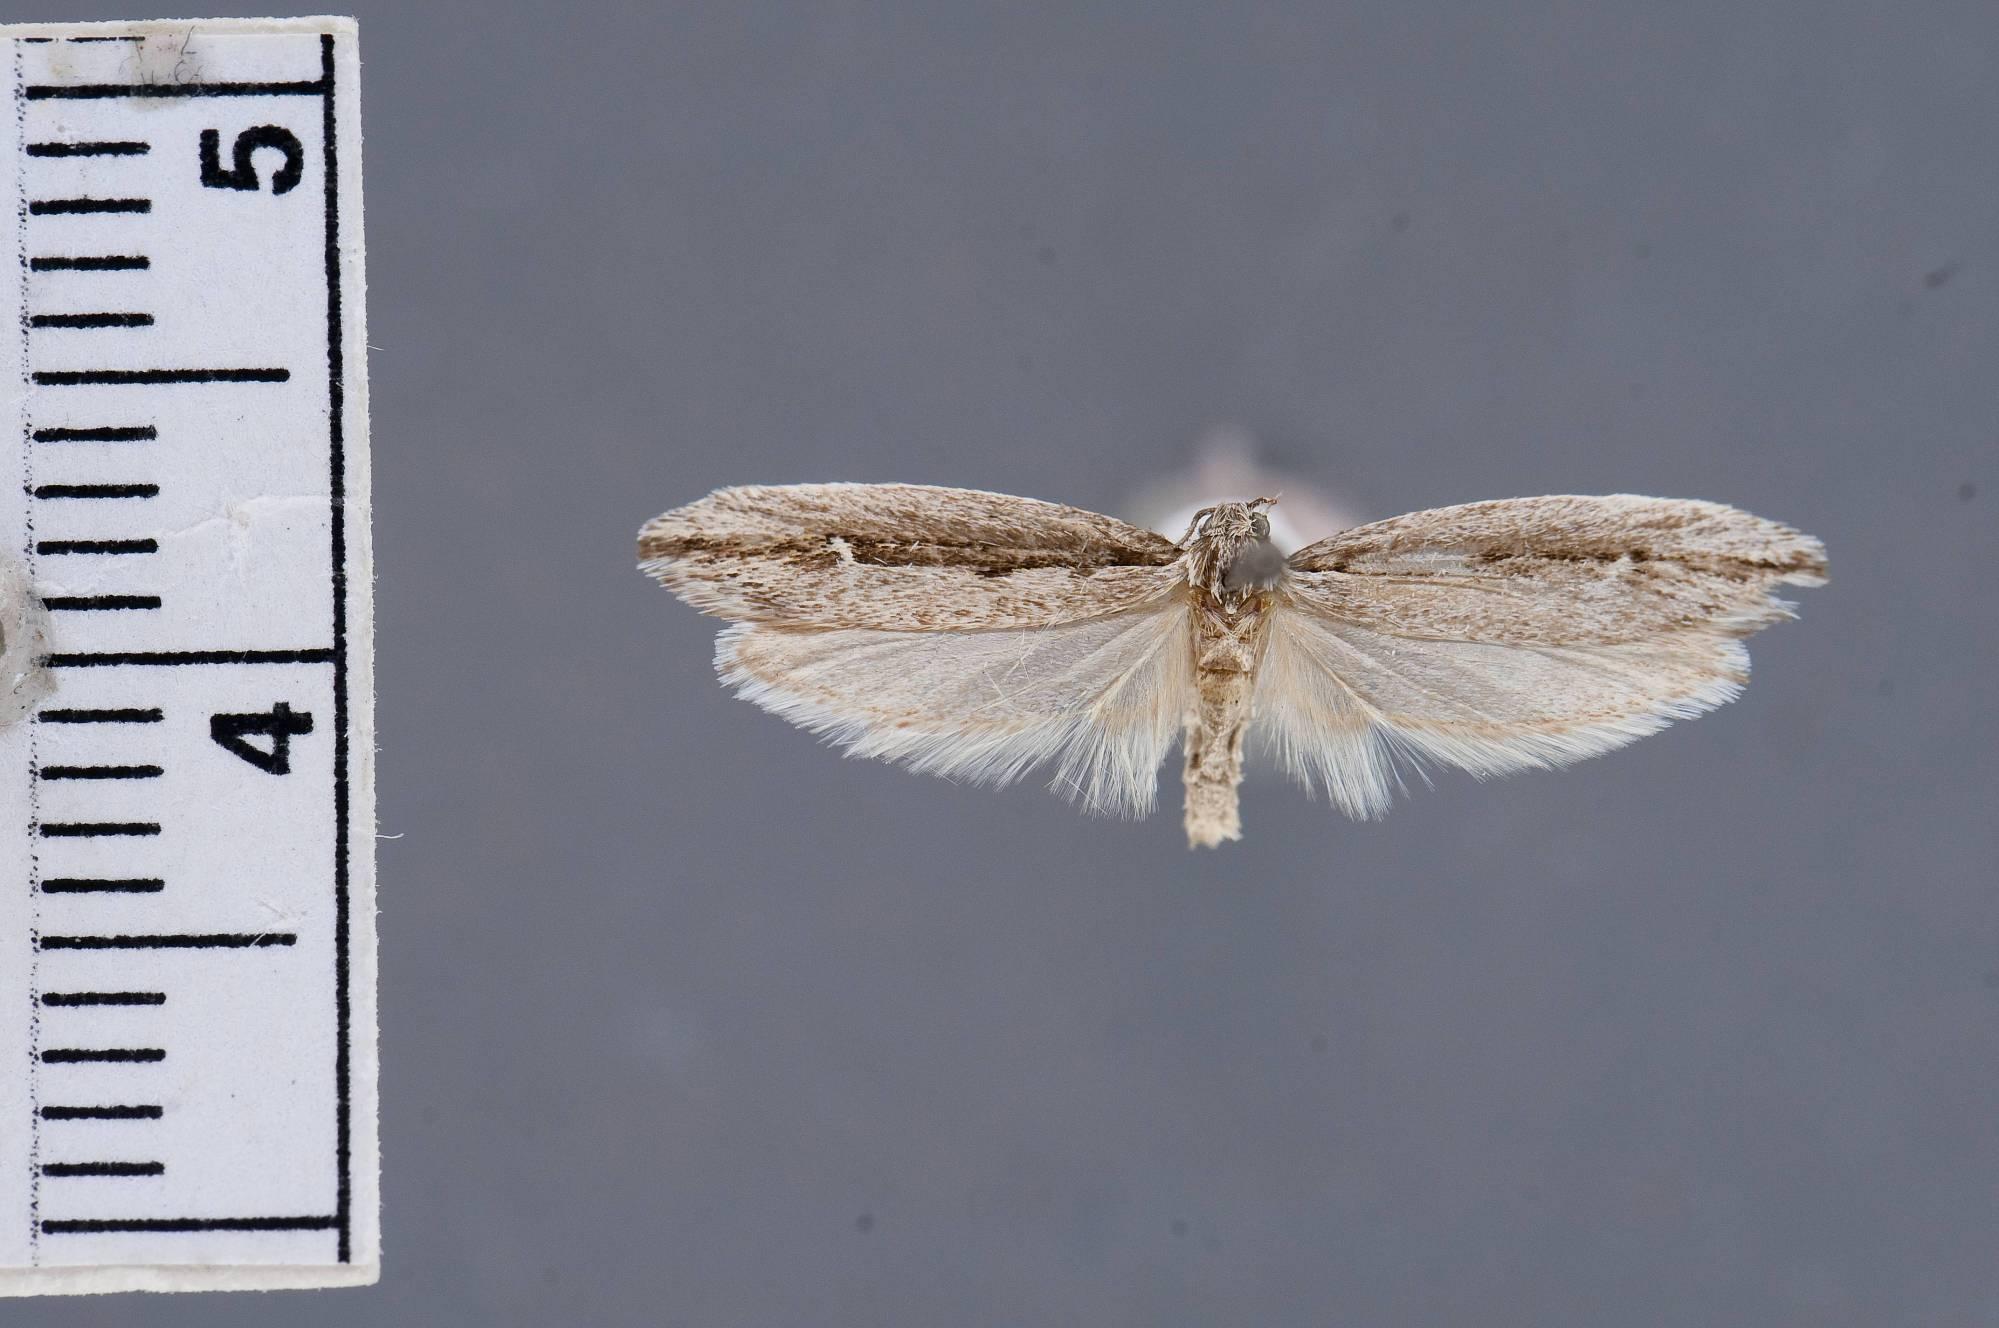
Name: Ethmia geranella
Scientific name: Ethmia geranella Barnes & Busck, 1920
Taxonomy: Animalia, Arthropoda, Insecta, Lepidoptera, Glossata, Depressariidae, Ethmiinae
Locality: La Puerta Valley, San Diego, California, United States
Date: [Not Stated]